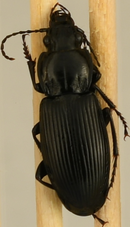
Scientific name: Pterostichus melanarius
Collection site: UNDERC Site (UNDE), plot UNDE_006